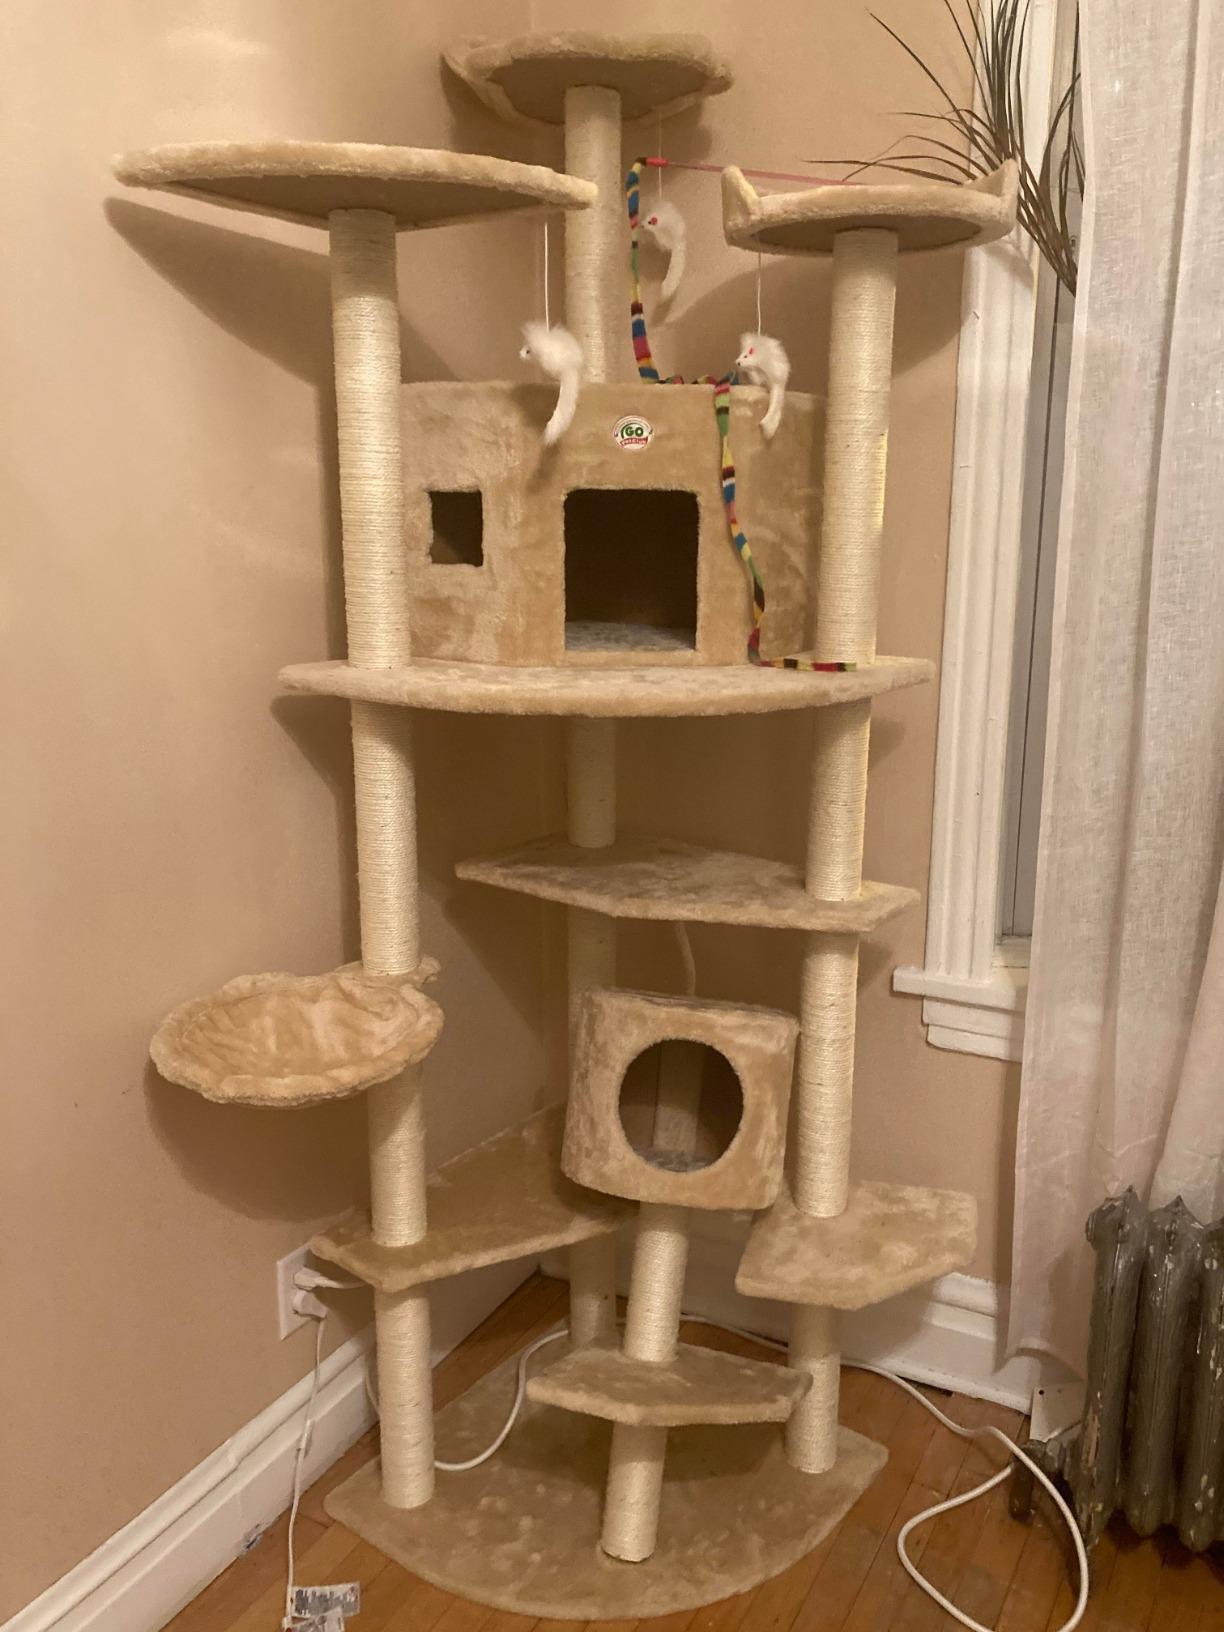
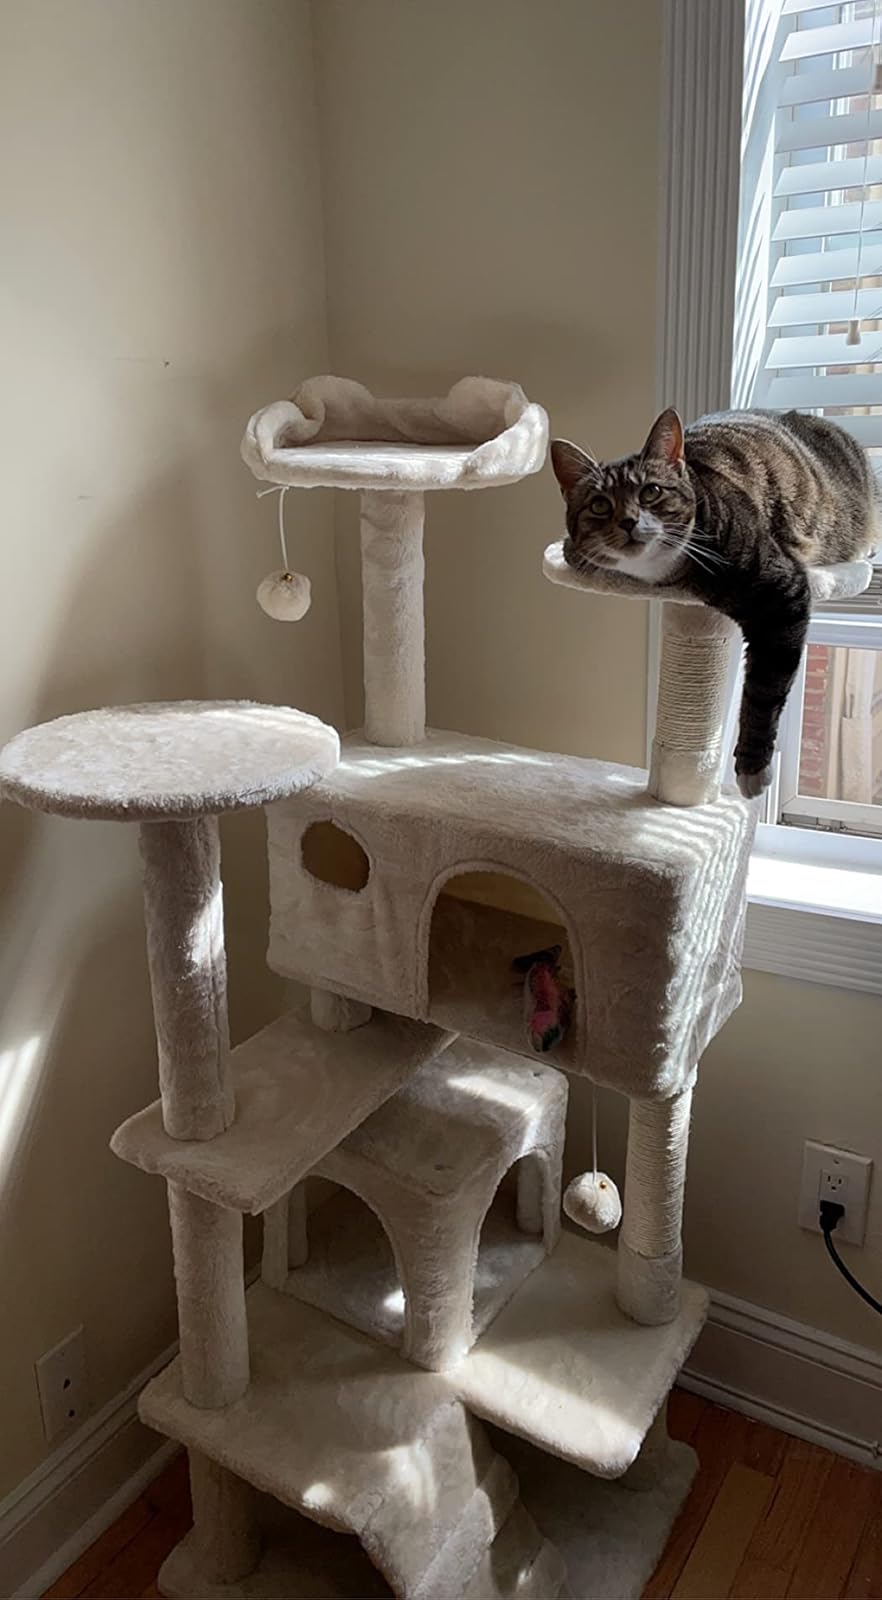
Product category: items_cat tree
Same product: no